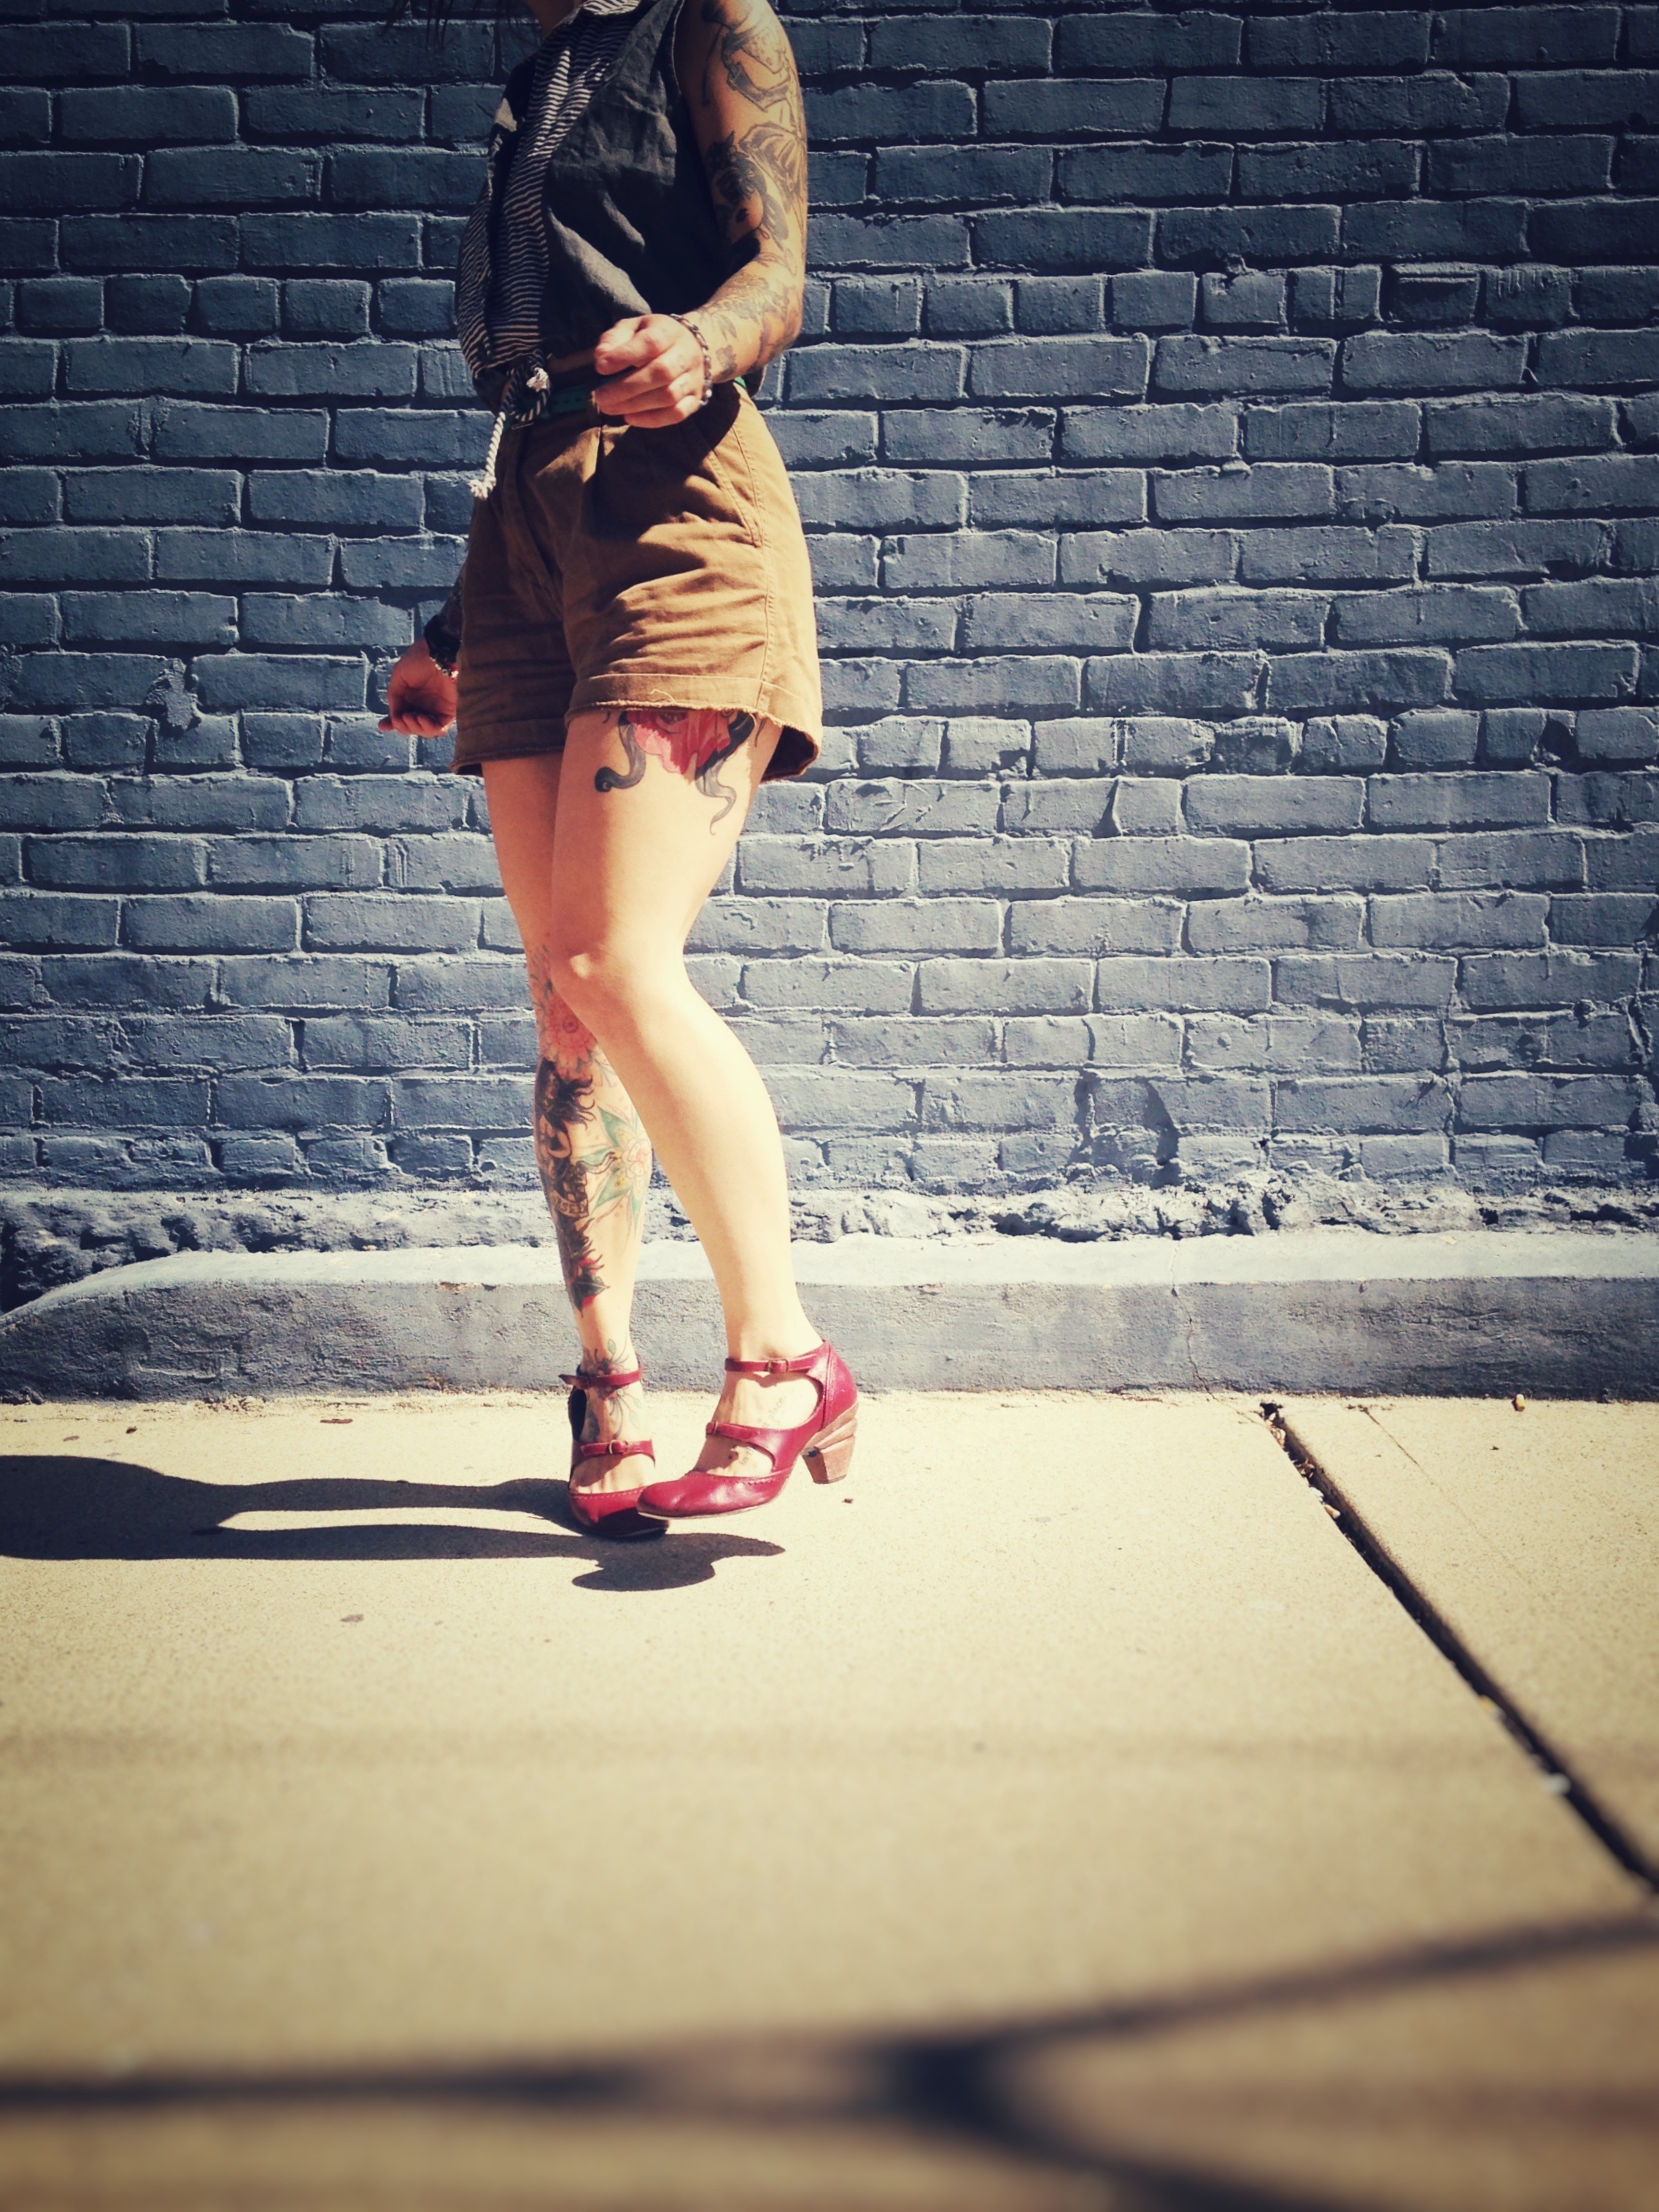
person, shoe, girl, woman, white, photography, feet, female, leg, model, young, spring, red, color, fashion, clothing, black, shoes, long, dress, legs, sneakers, footwear, photograph, skin, beauty, tattoos, sexy, body, slim, attractive, photo shoot, woman legs